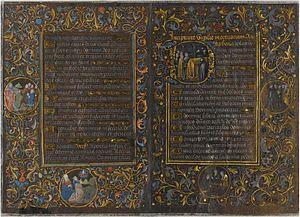
Philippe de Mazerolles est un peintre et enlumineur français, actif à Paris puis à Bruges. Il réalise la décoration de plusieurs ouvrages pour Charles le Téméraire ainsi que pour le roi d'Angleterre.